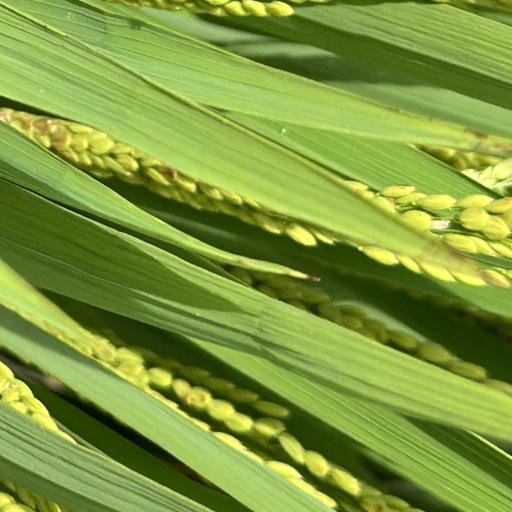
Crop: rice